Box Car Blues

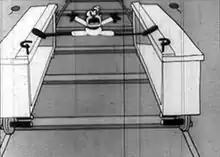
The split boxcar

Bosko lifts a small hatch in the roof and looks out frantically. His head gets knocked off by an overhanging sign and is left bouncing by itself on the roof. His headless body then climbs onto the roof and manages to reattach his head. Next the boxcar splits in two and Bosko is left with one foot on each side, balancing precariously over the speeding vehicle. Oddly enough, we do not see any sign of the banjo playing pig inside the split boxcar, which eventually comes back together. The boxcar continues to split and come together in this fashion several times. At one point, Bosko lengthens his neck, twists it into a winch of sorts and uses it to haul the boxcar pieces back together. The next tunnel is so low that Bosko gets thrown off the roof and tumbles down the outside of the tunnel, falling astride a cow at the other end.